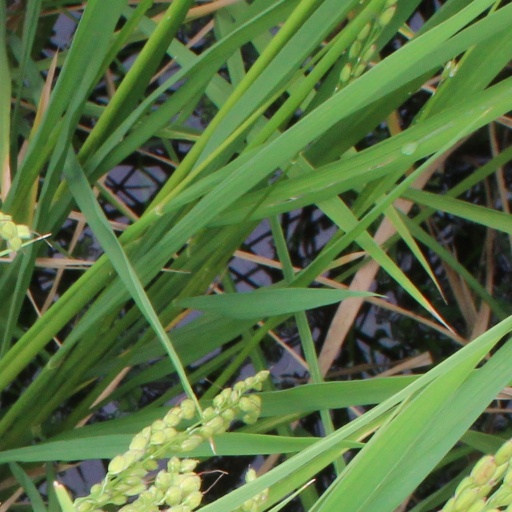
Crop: rice